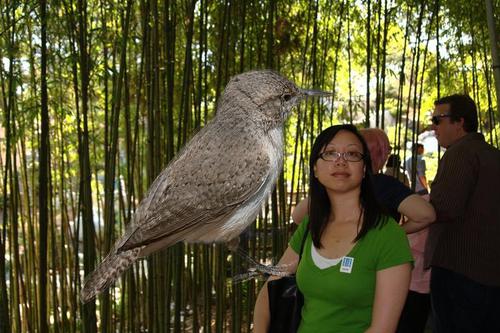
Bird species: Rock_Wren
Bird type: landbird
Background: land